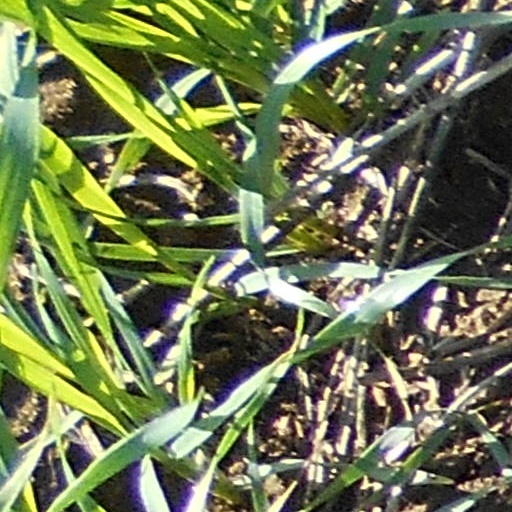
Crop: wheat